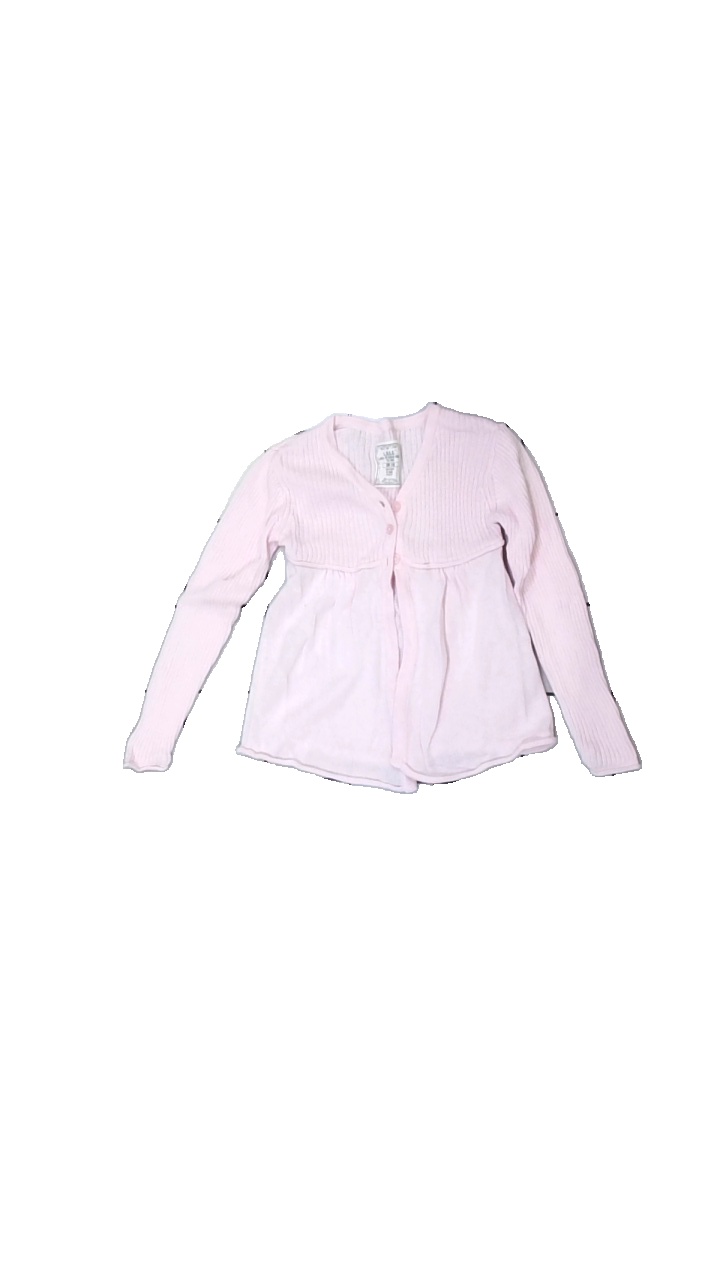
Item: Cardigan (Children)
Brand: Logg (h&m)
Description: rosa kofta
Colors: Pink
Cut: Regular
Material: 100% cotton
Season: All
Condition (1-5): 5
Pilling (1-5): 5
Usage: Reuse
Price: <50